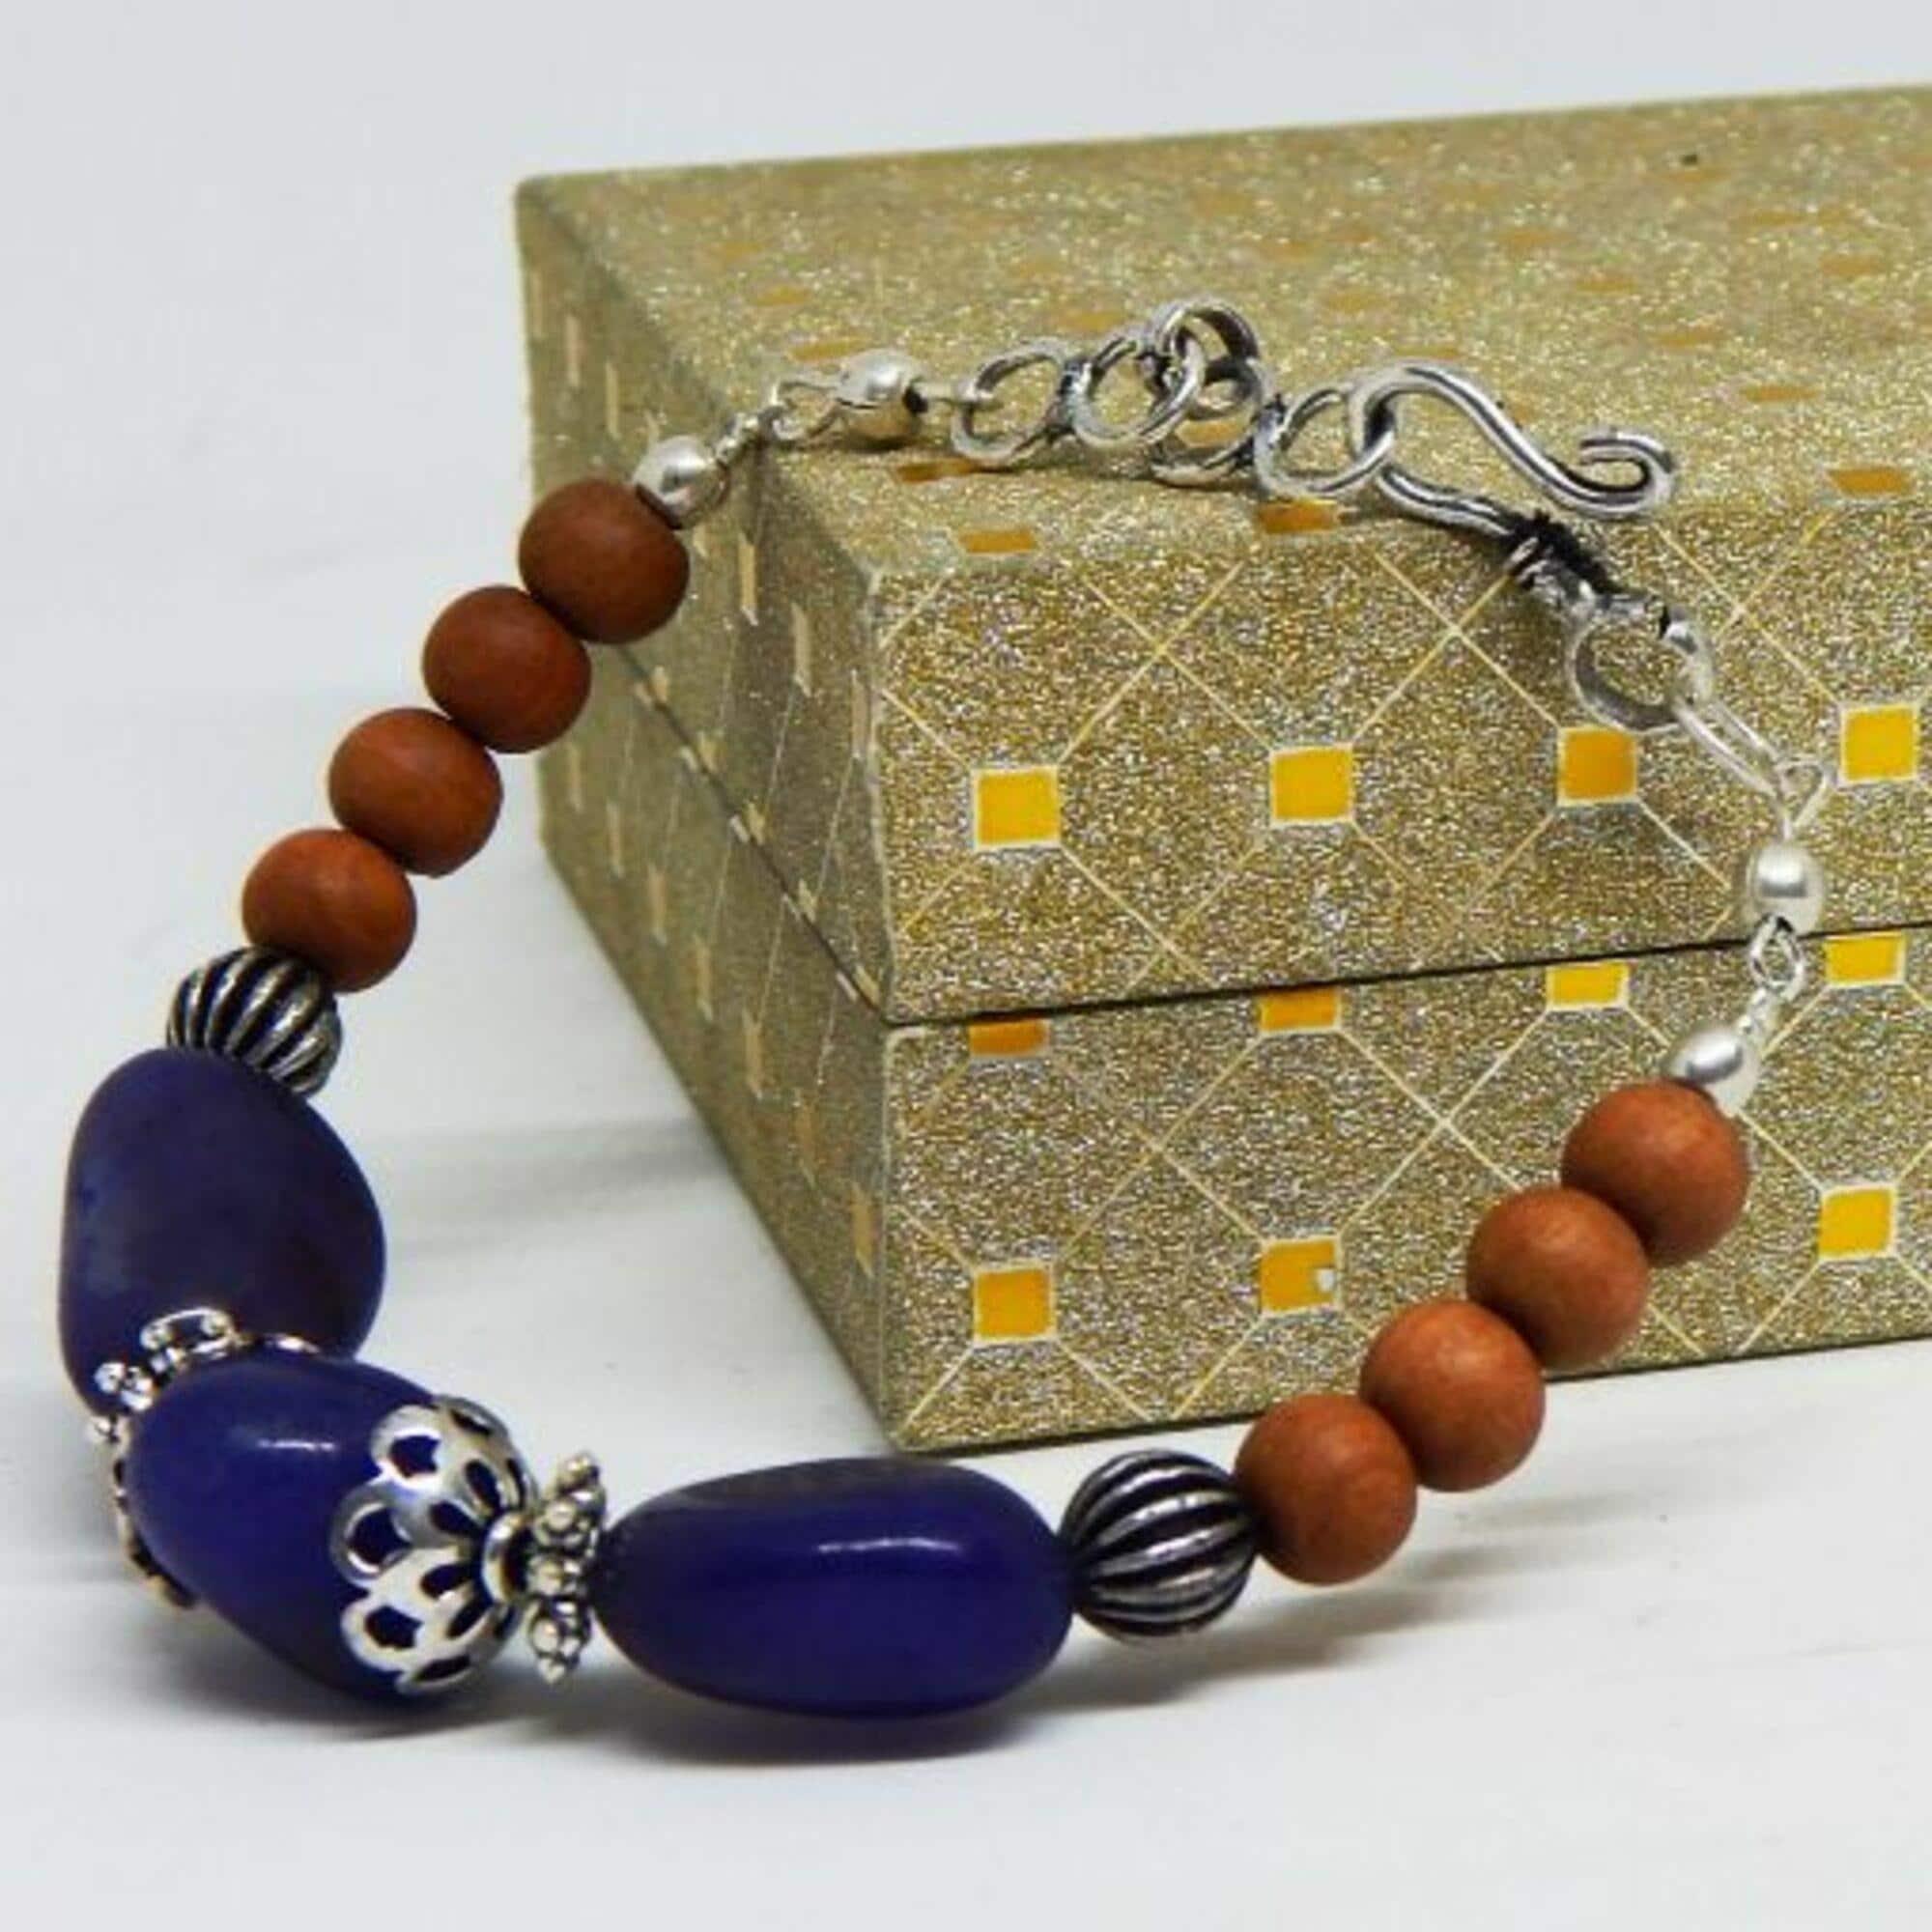
Jaya Vision Enterprises Blue Agate Tumble & White Sandal Wood Chain Bracelet
Type: Bracelets
Brand: JAYA VISION ENTERPRISES
Price: Rs. 450
 Blue Agate Tumble & White Sandal Wood Bracelet for Throat ChakraBlue Agate Tumble and  White Sandal Wood Beads with Copper metal beads with Silver Polish.Blue Agate brings about clearity of mind and gives self confidence. Helps in meditation and causes spritual upliftmentHelps in Chronic Pain, Asthama, AIDS, Brain injury, Ears and detoxifying body.